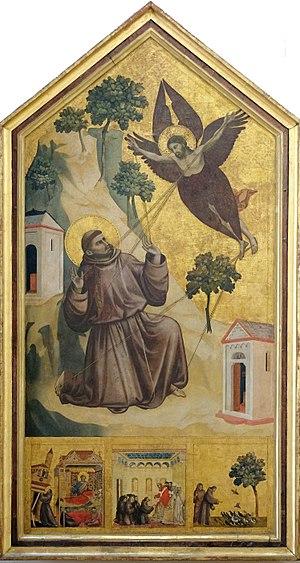
Giotto di Bondone ou Ambrogiotto di Bondone, dit Giotto, né en 1266 ou 1267 à Vespignano ou Romignano, et mort le 8 janvier 1337 à Florence, est un peintre, sculpteur et architecte florentin du Trecento, dont les œuvres sont à l'origine du renouveau de la peinture occidentale. C'est l'influence de sa peinture qui va provoquer le vaste mouvement général de la Renaissance à partir du siècle suivant.